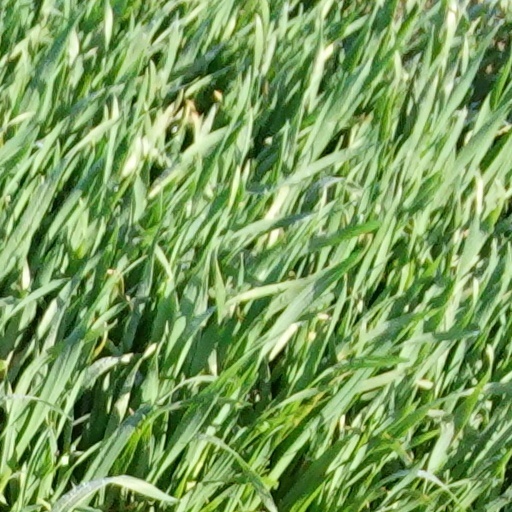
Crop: wheat